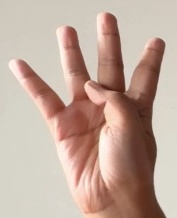
ASL sign: 4